Reichenburg railway station

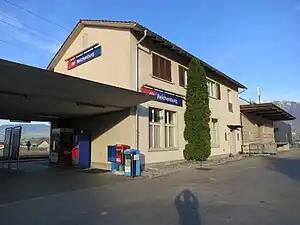
The station building in 2014

Reichenburg railway station is a railway station in the Swiss canton of Schwyz and municipality of Reichenburg. The station is located on the Lake Zurich left-bank railway line, owned by the Swiss Federal Railways (SBB).